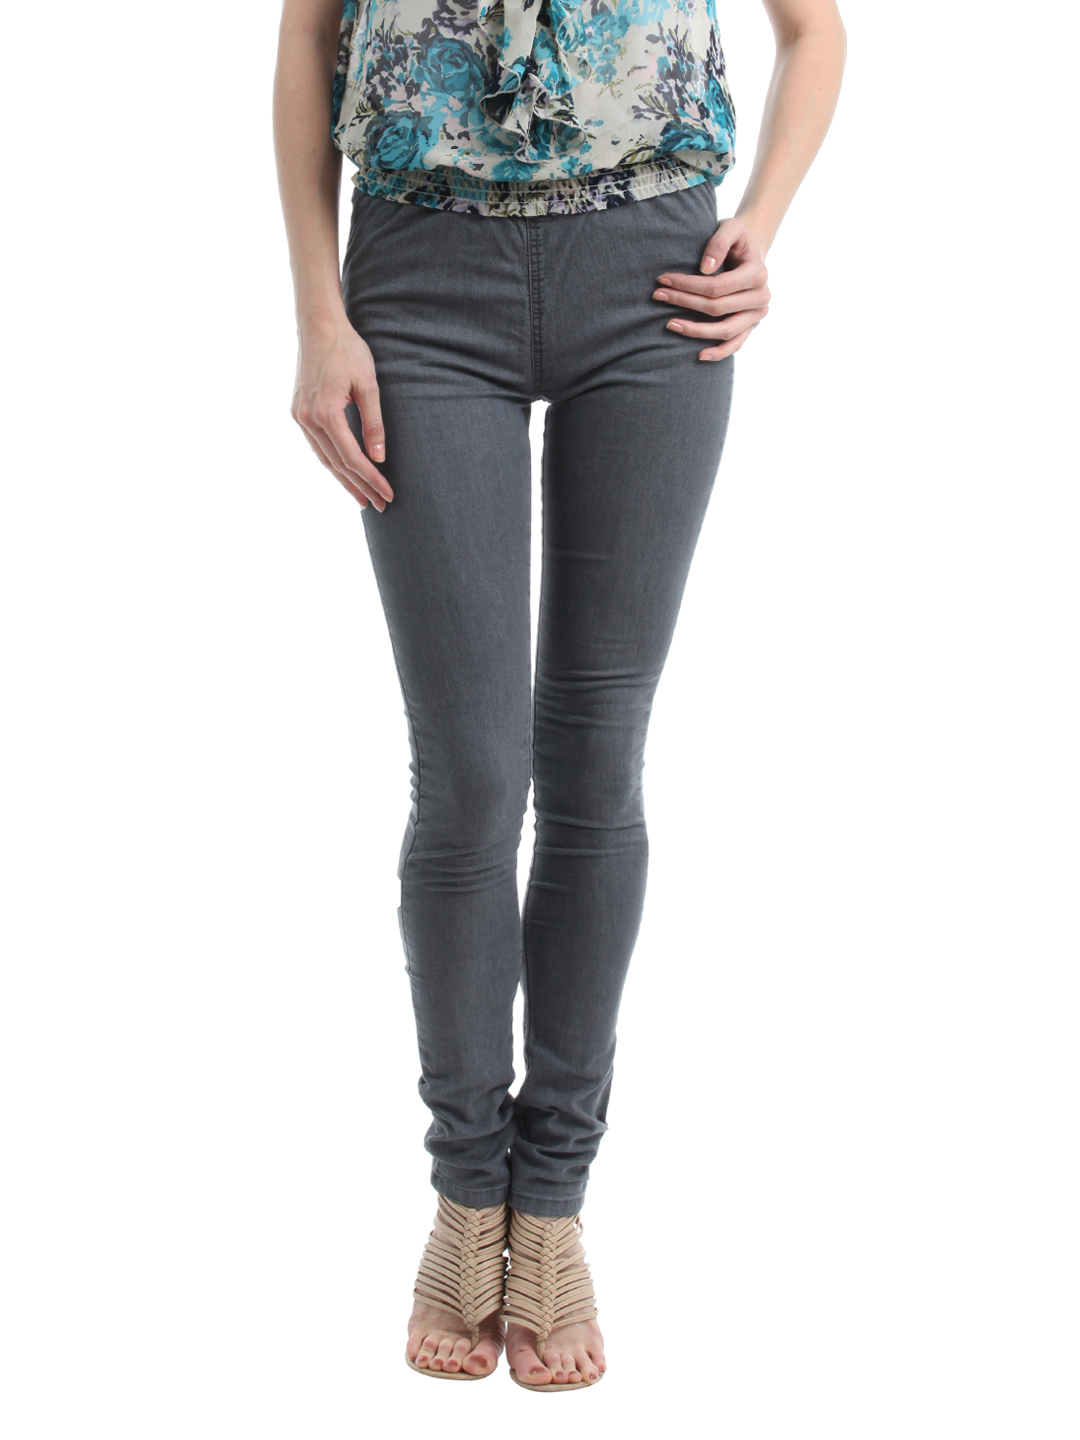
Kraus Jeans Women Grey leggings
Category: Apparel / Bottomwear / Leggings
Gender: Women
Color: Grey
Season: Summer 2012
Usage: Casual